Bo Bendsneyder

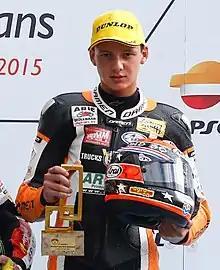
Bendsneyder in 2015

Bo Bendsneyder (born 4 March 1999) is a Dutch motorcycle racer. He was the Red Bull MotoGP Rookies Cup champion in 2015.